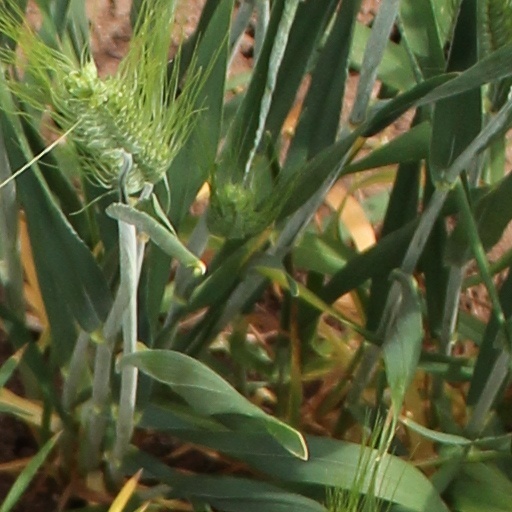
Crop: wheat